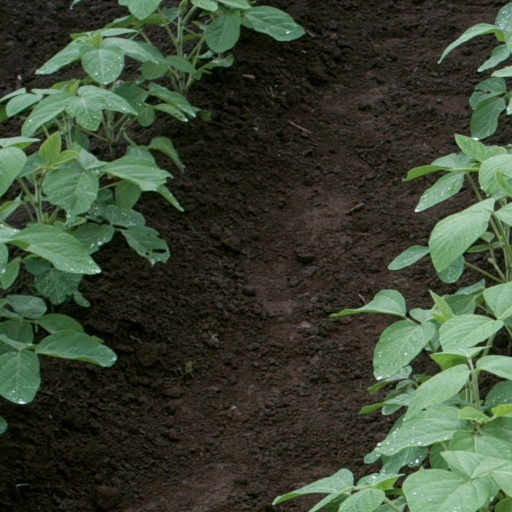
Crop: soybean